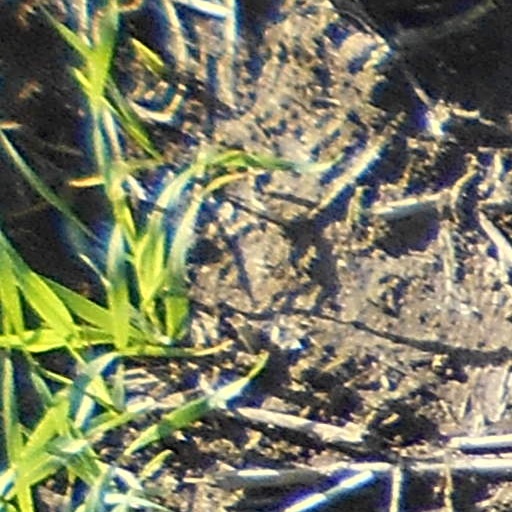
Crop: wheat